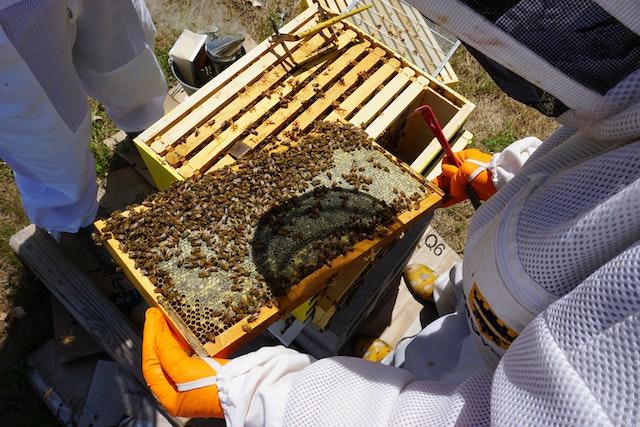
Mizinga ya nyuki ambayo imetengenezwa kwa kutumia mbao, ambayo inatumika kwa ajili ya kuhifadhia pamoja na kuzalishia asali kwa nyuki.